2011 Mediterranean Sea migrant shipwreck

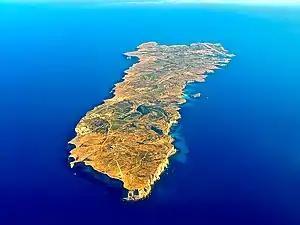
The island of Lampedusa.

On 6 April 2011, a boat carrying migrants from Libya to Italy sank south of Lampedusa and southwest of Malta. An emergency response involving the Italian Coast Guard resulted in the rescue of an initial 48 survivors and the retrieval of 20 bodies. A fishing boat picked up an additional three survivors. At least a further 130 people were not found after the shipwreck.